City Waterworks, Sarasota

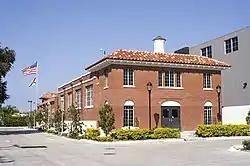

The City Waterworks is a historic site in Sarasota, Florida. It is located at 1005 North Orange Avenue. On April 23, 1984, it was added to the U.S. National Register of Historic Places.